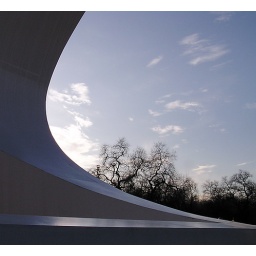
Looking at the sky by the bridge